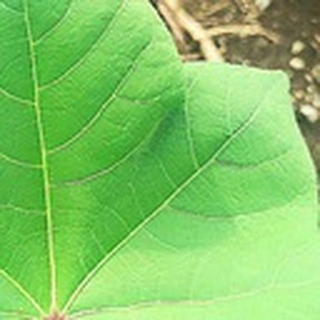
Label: healthy_cotton